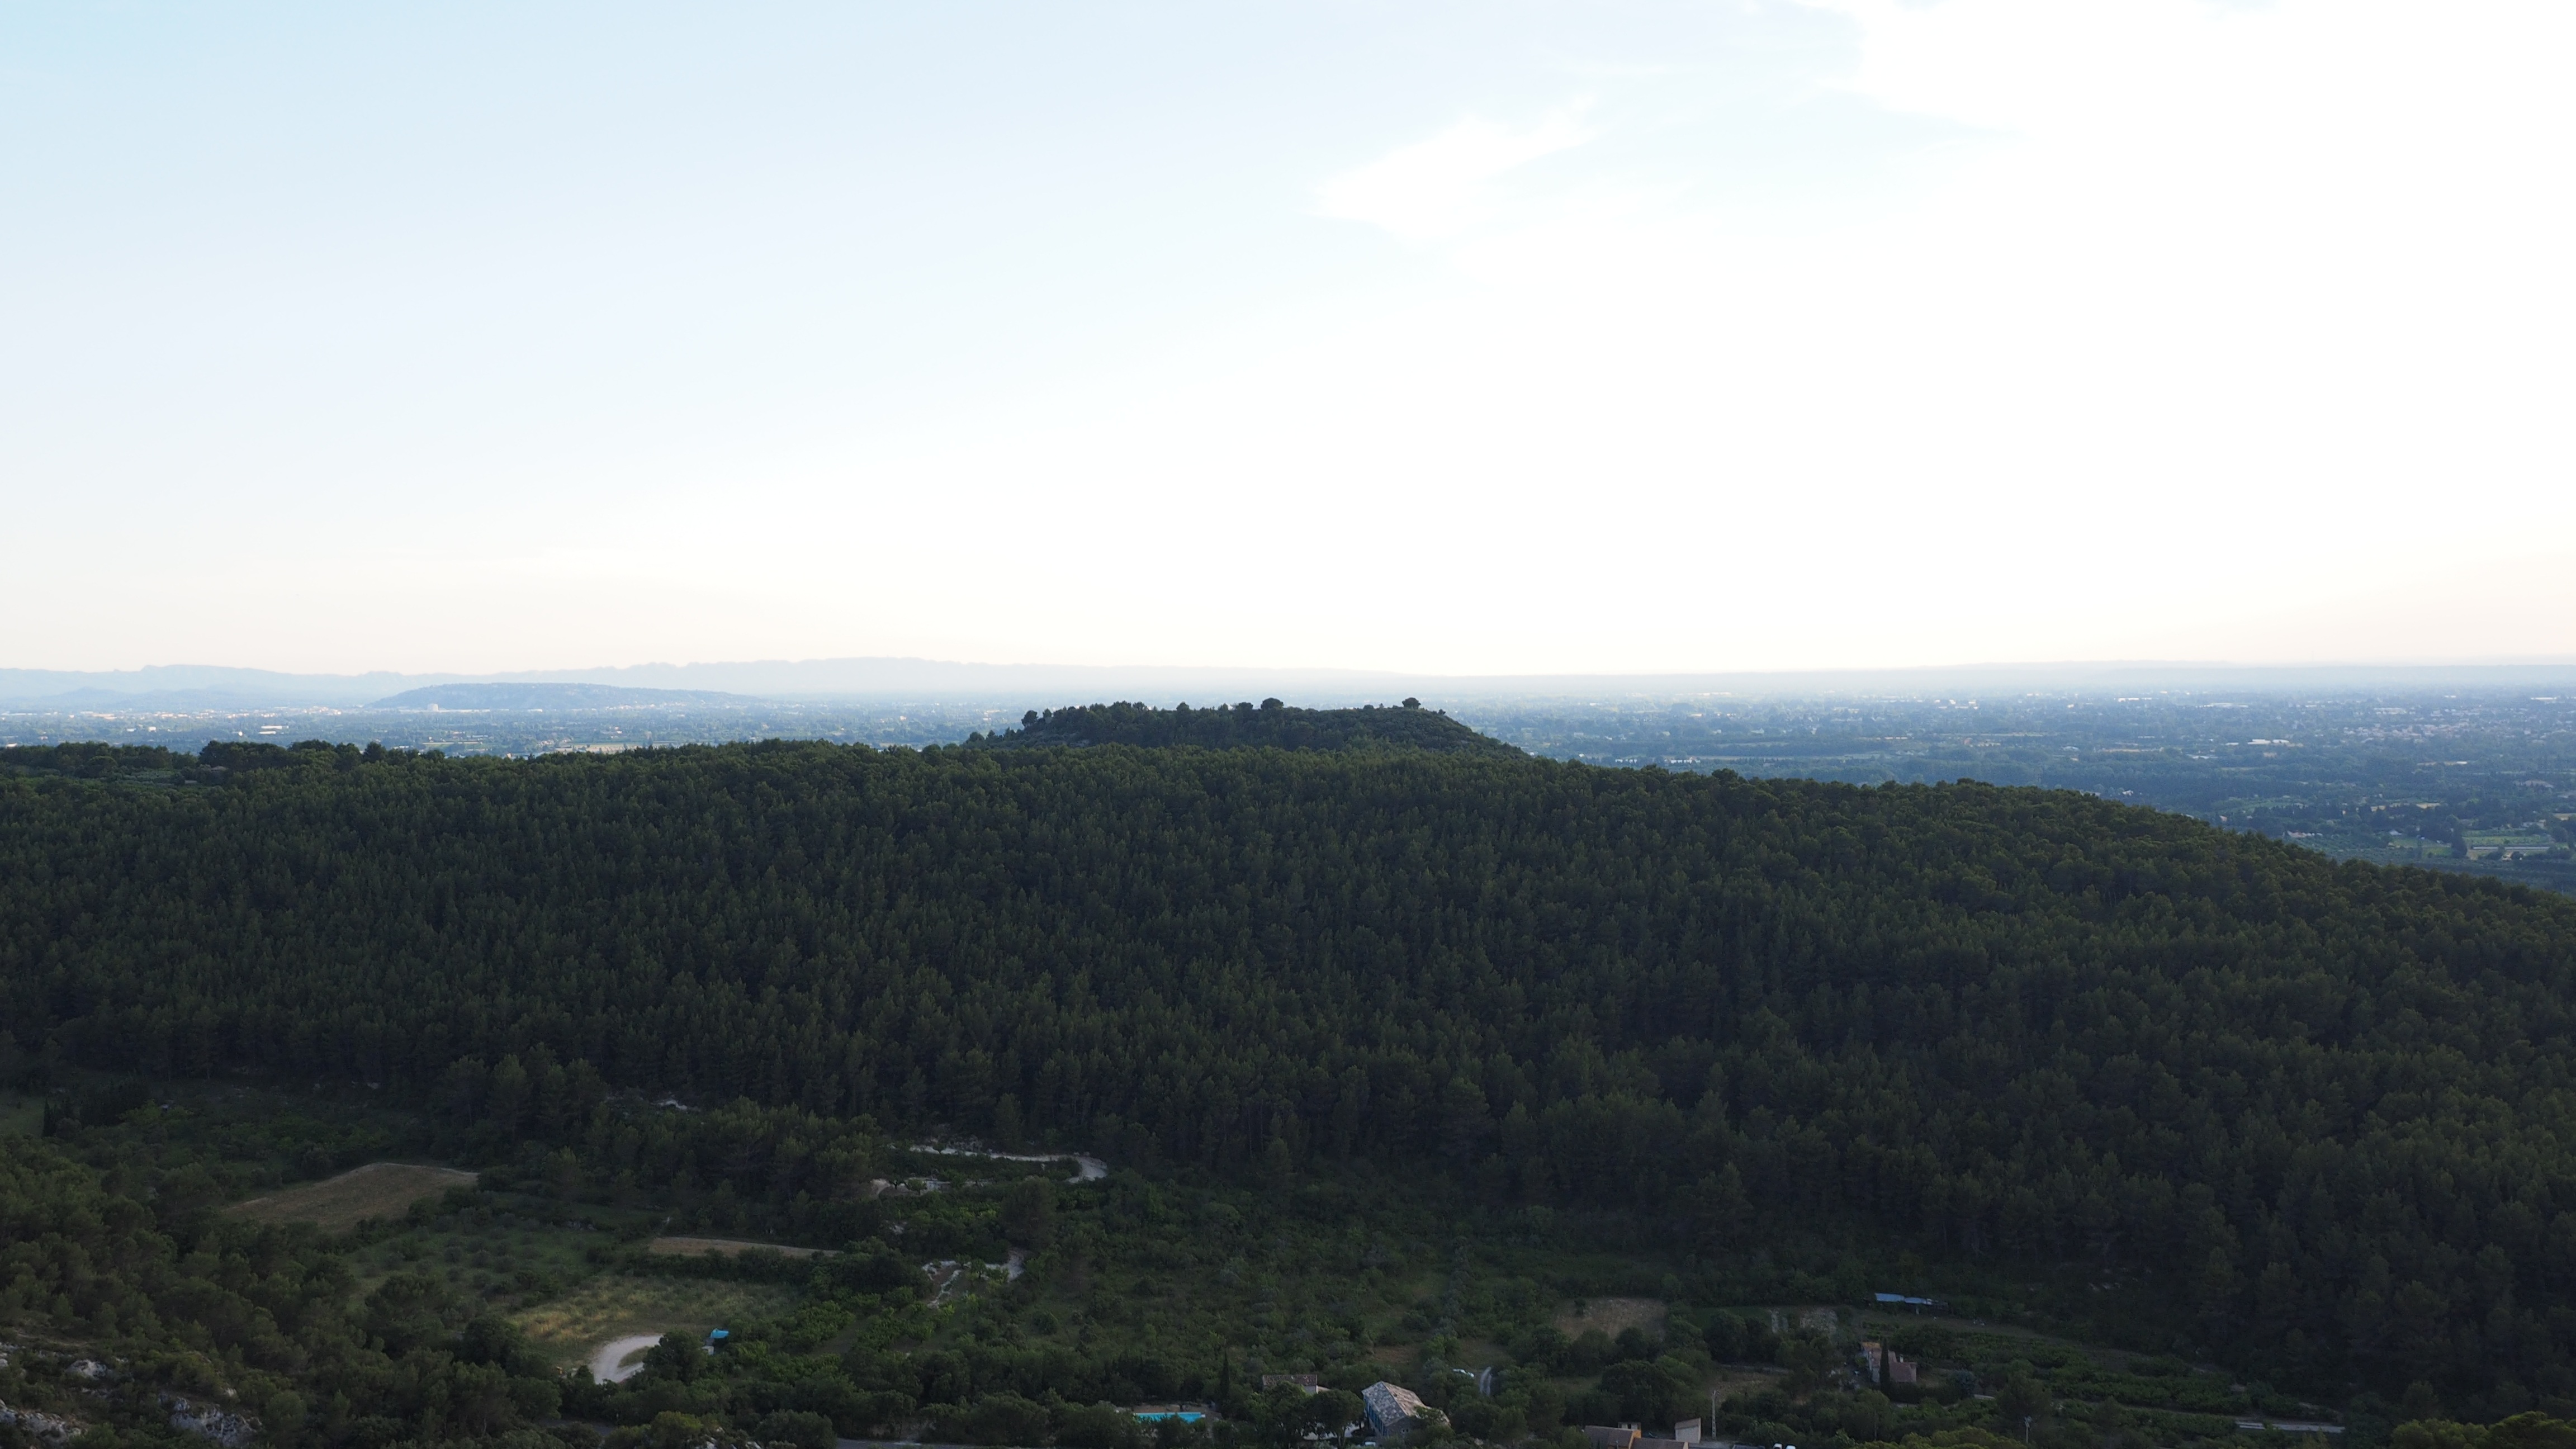
landscape, forest, mountain, hill, mountain range, france, reservoir, ridge, summit, plateau, provence, fell, loch, ecosystem, fontaine de vaucluse, karst area, geographical feature, atmospheric phenomenon, mountainous landforms